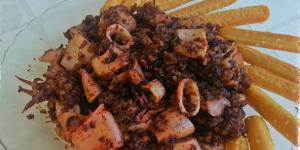
pintxo de revuelto de morcilla y chipirones